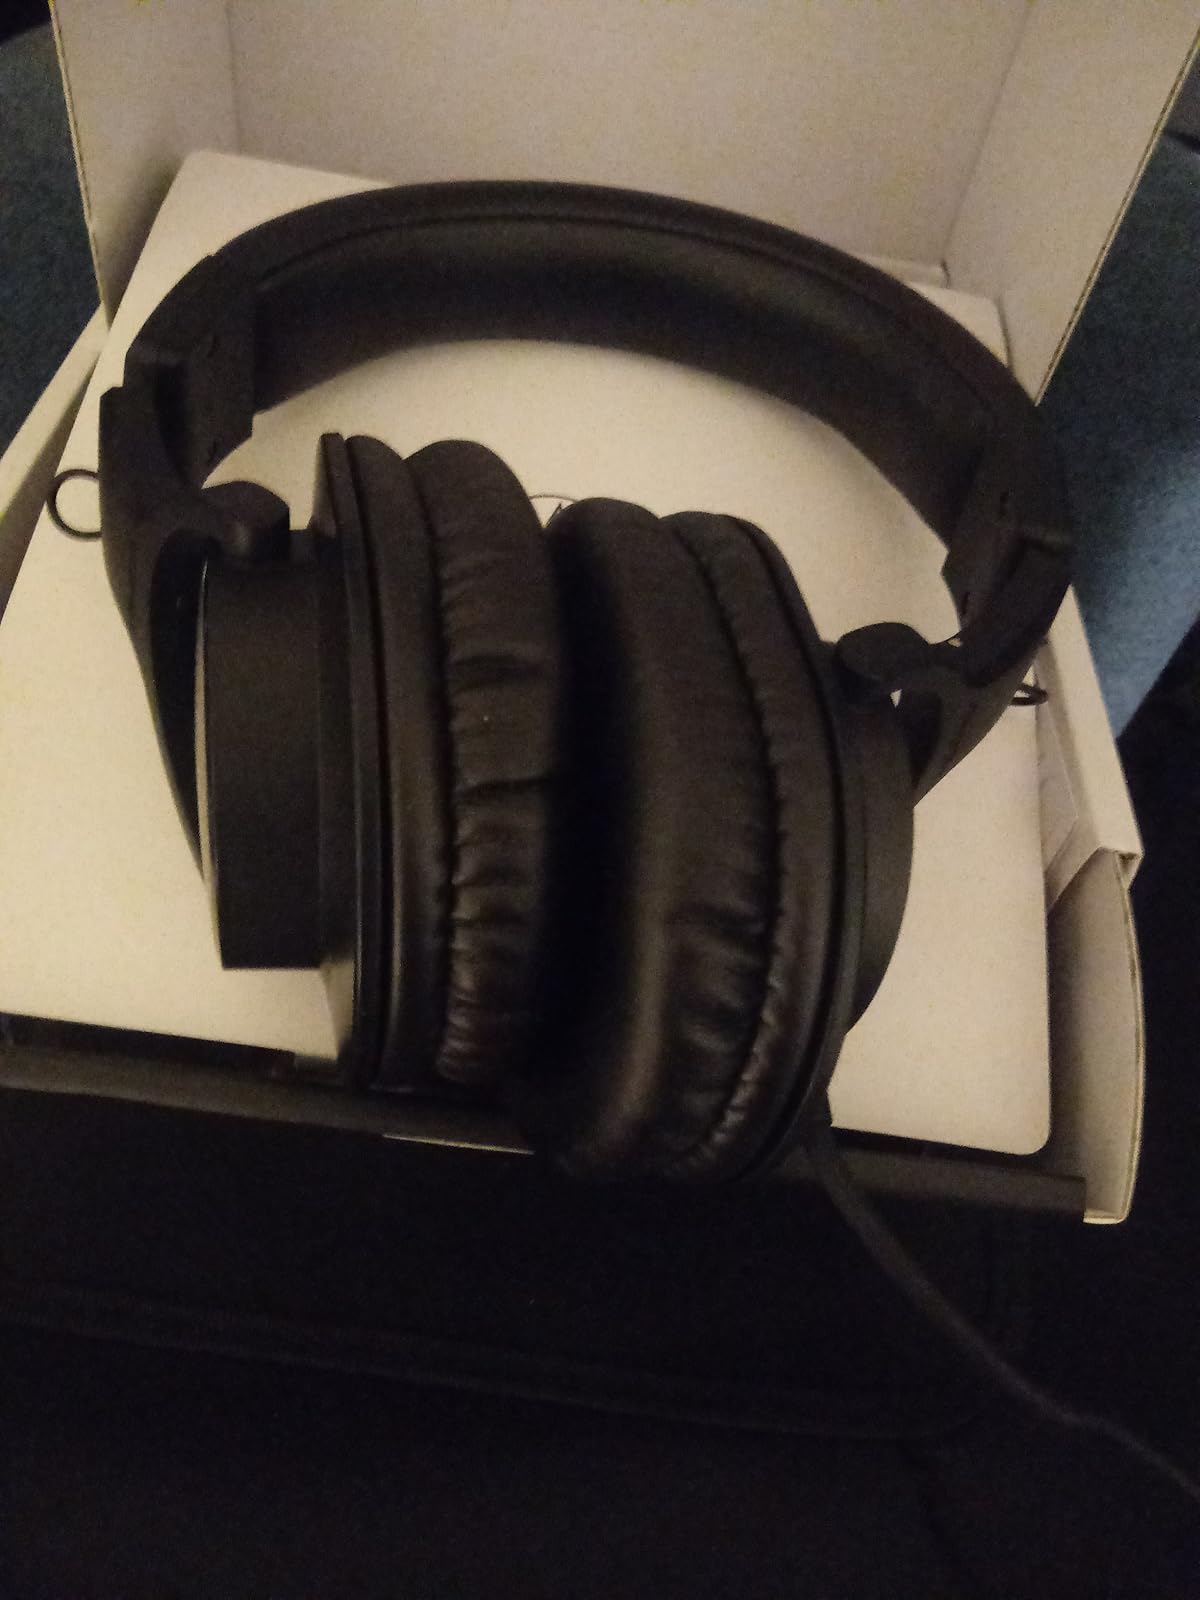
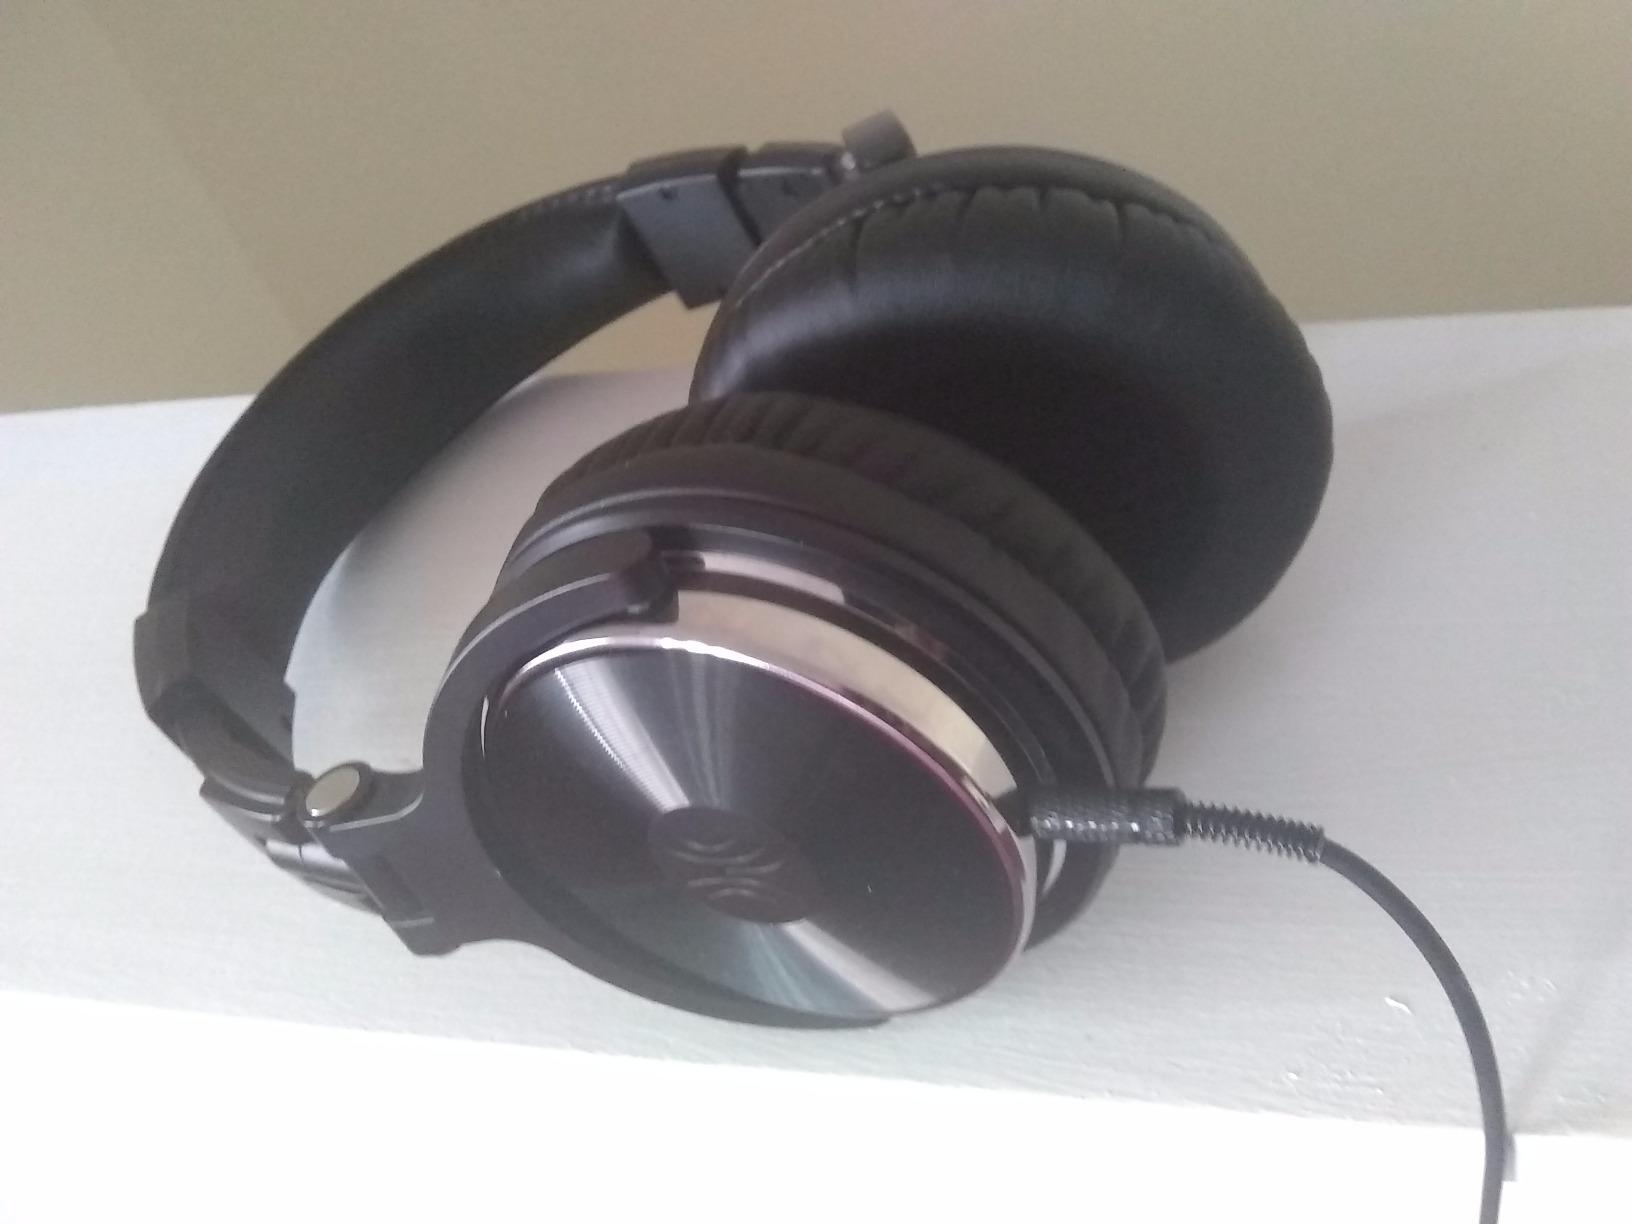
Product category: headphones
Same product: no